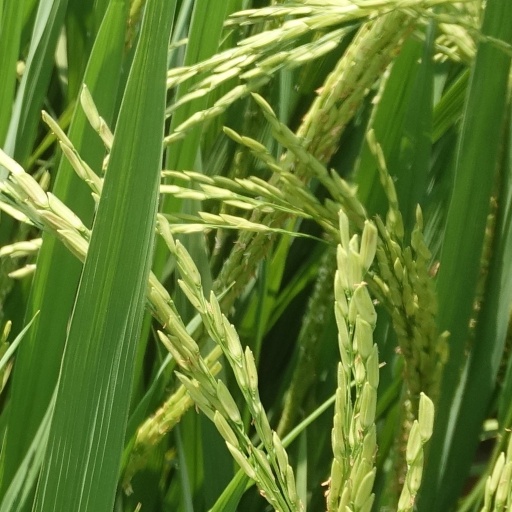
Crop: rice